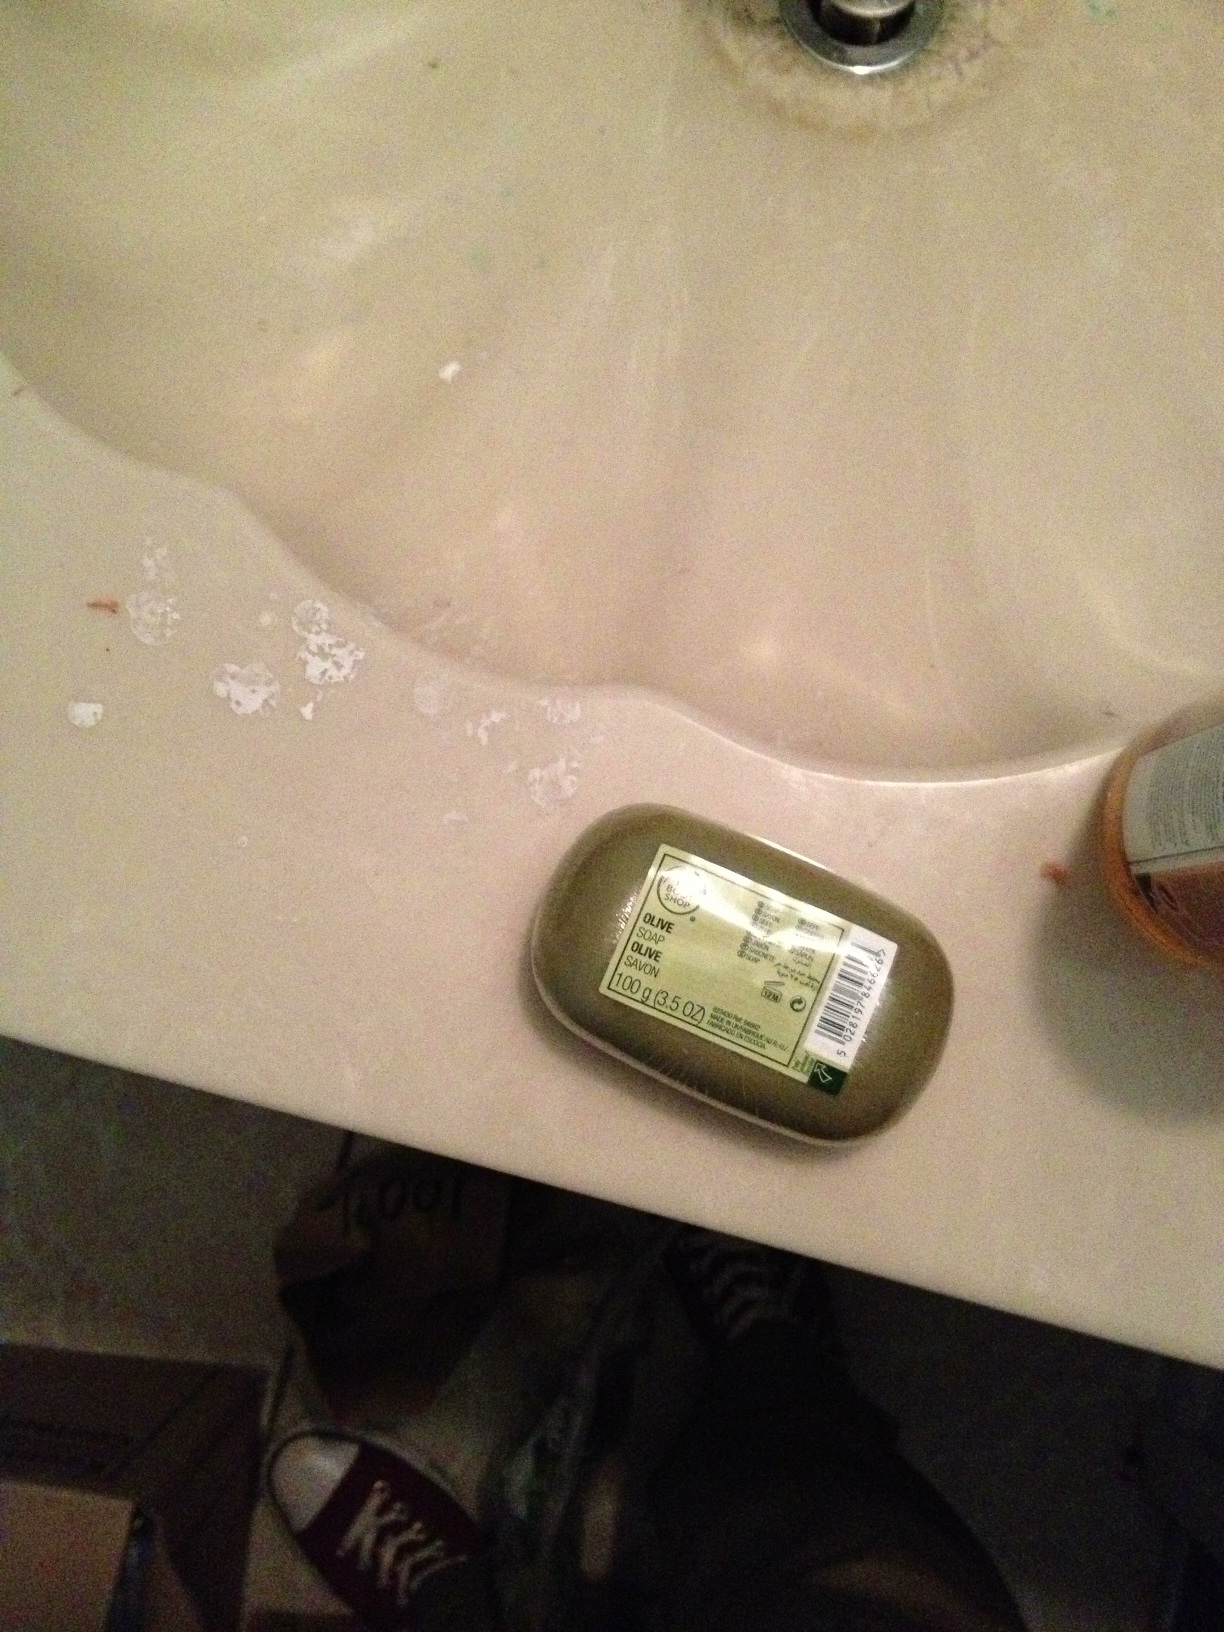Question: There is a bar of soap in the picture. Can you tell me the flavor?
Answer: unanswerable